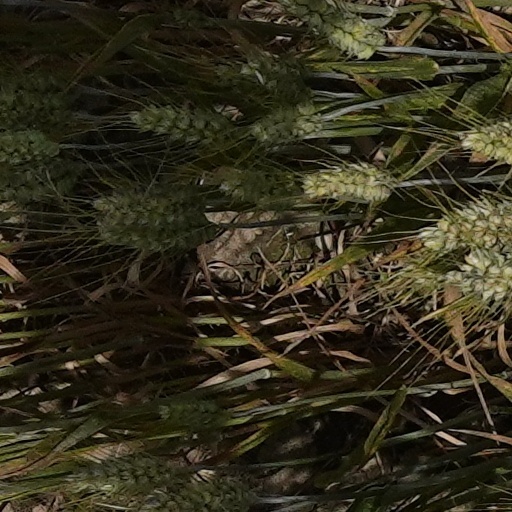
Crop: wheat